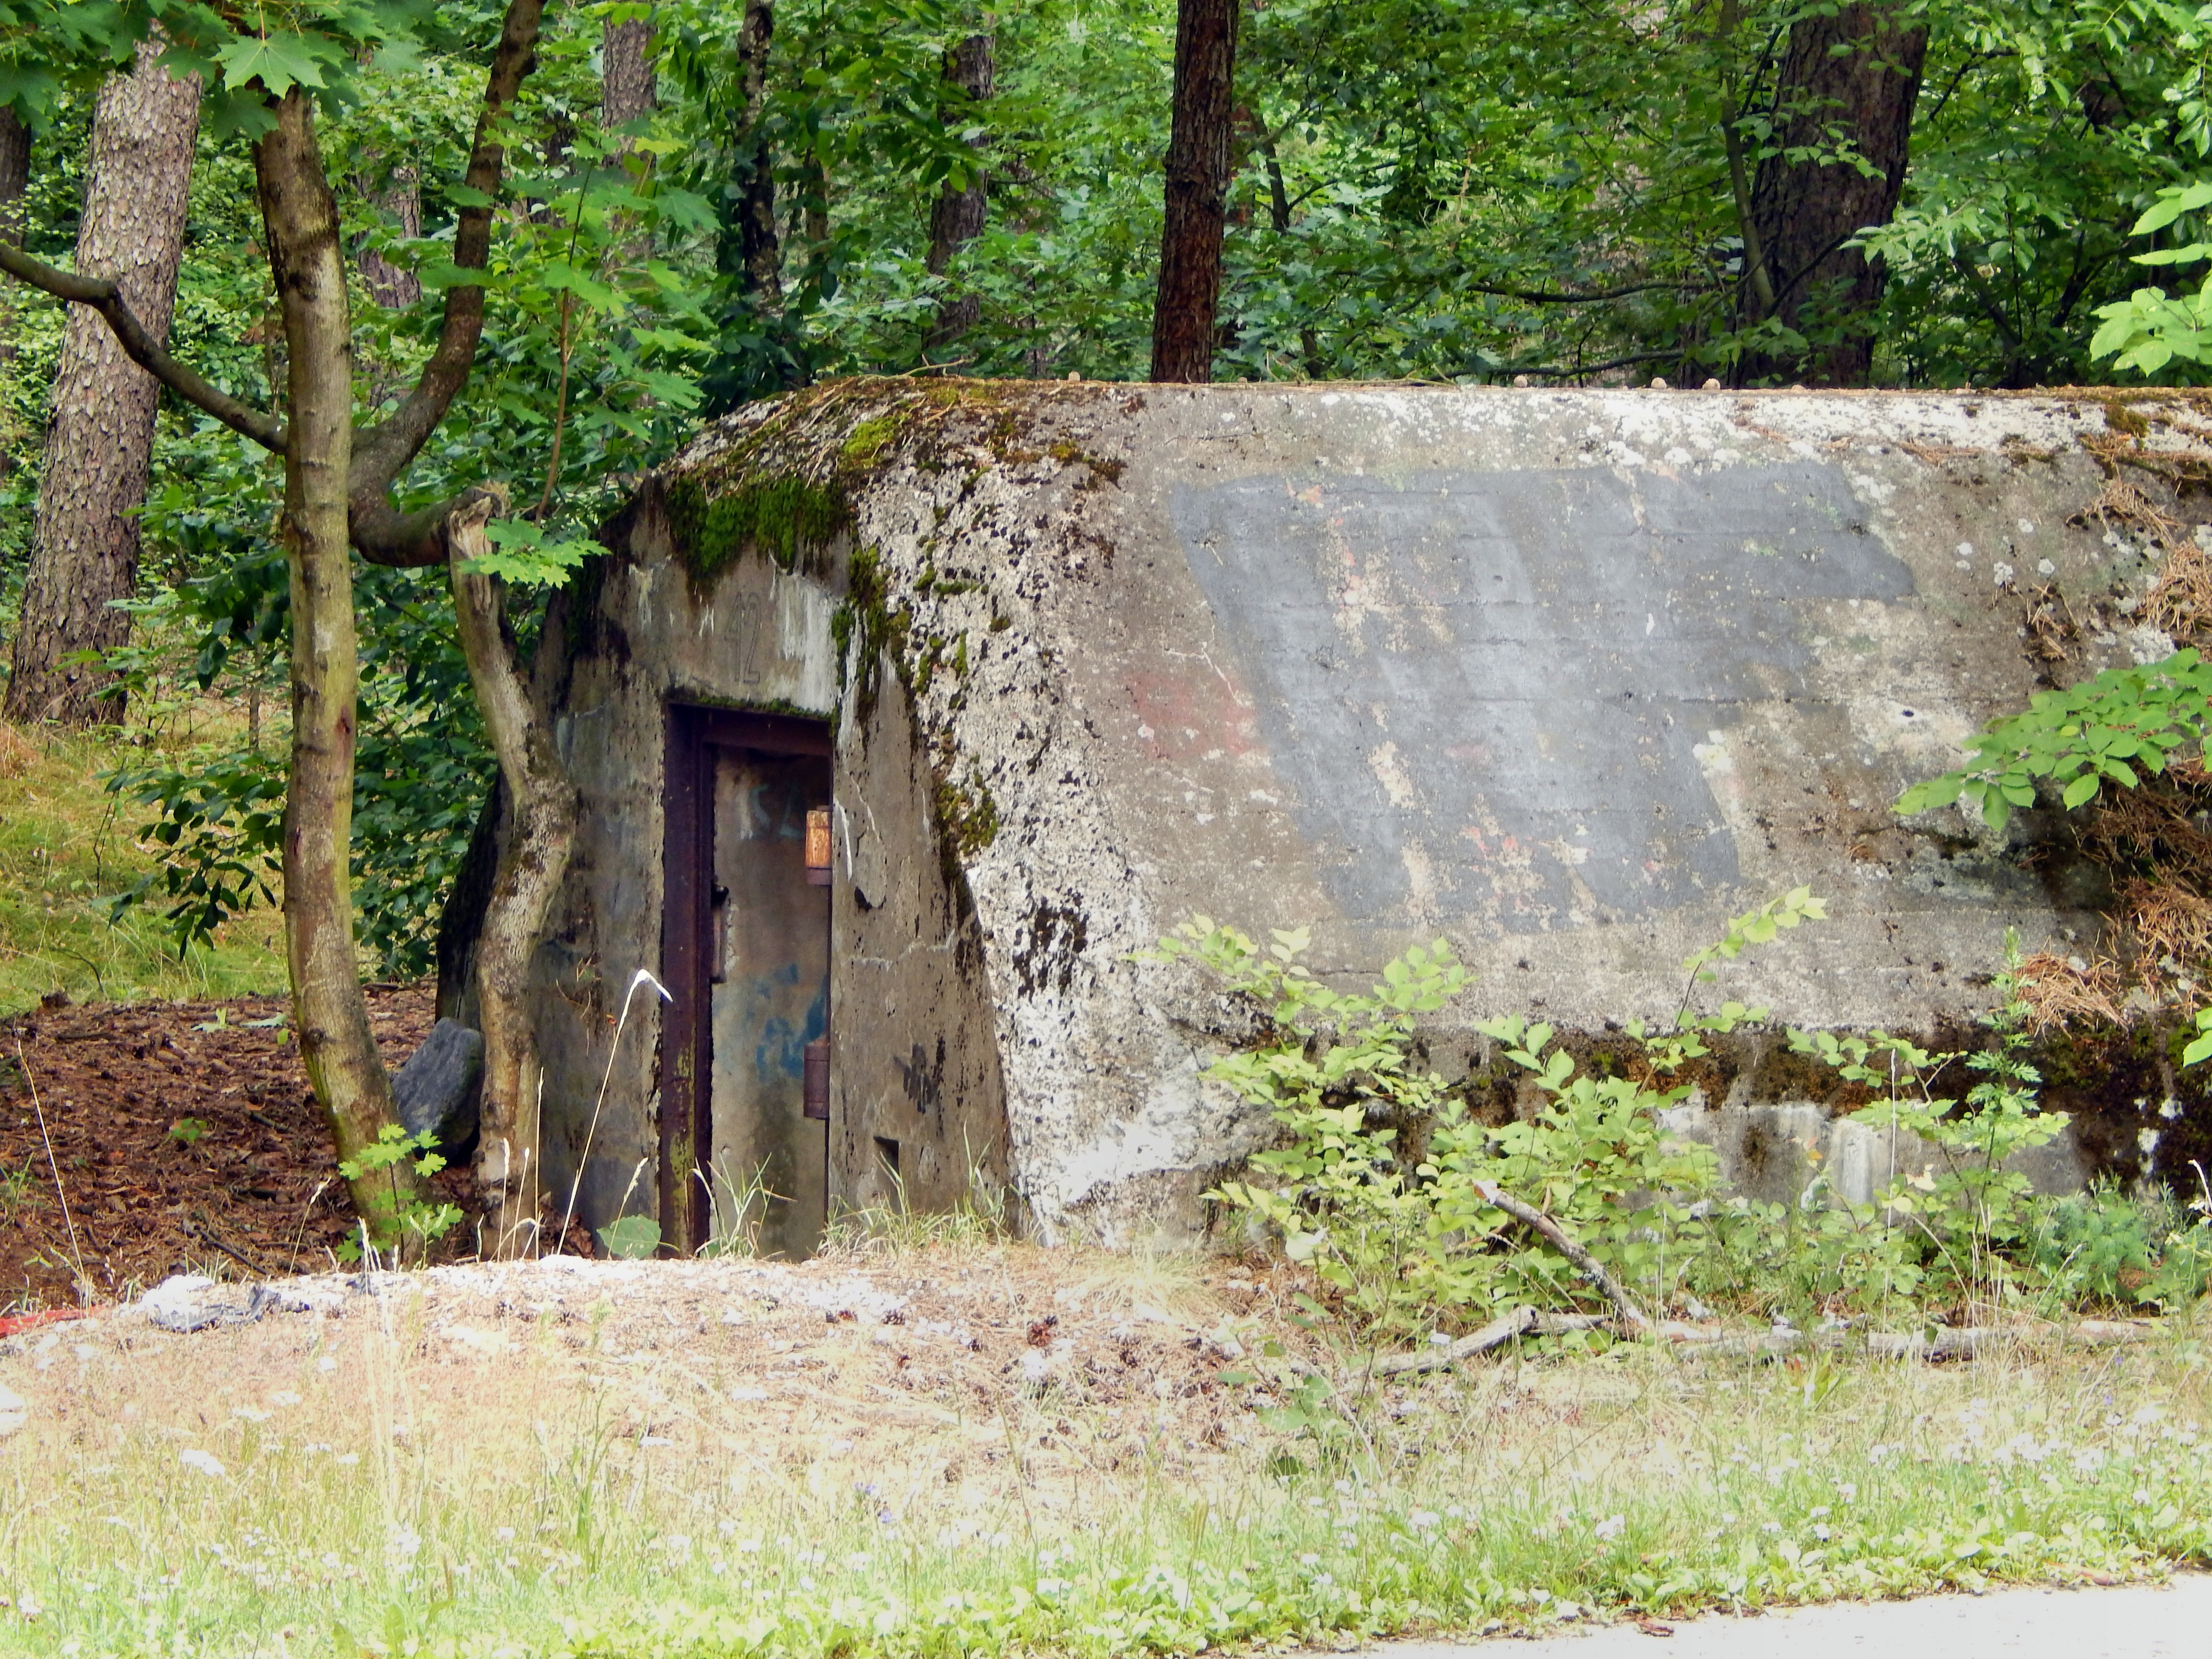
wall, village, fortification, ruins, fort, defense, bunker, rural area, the war